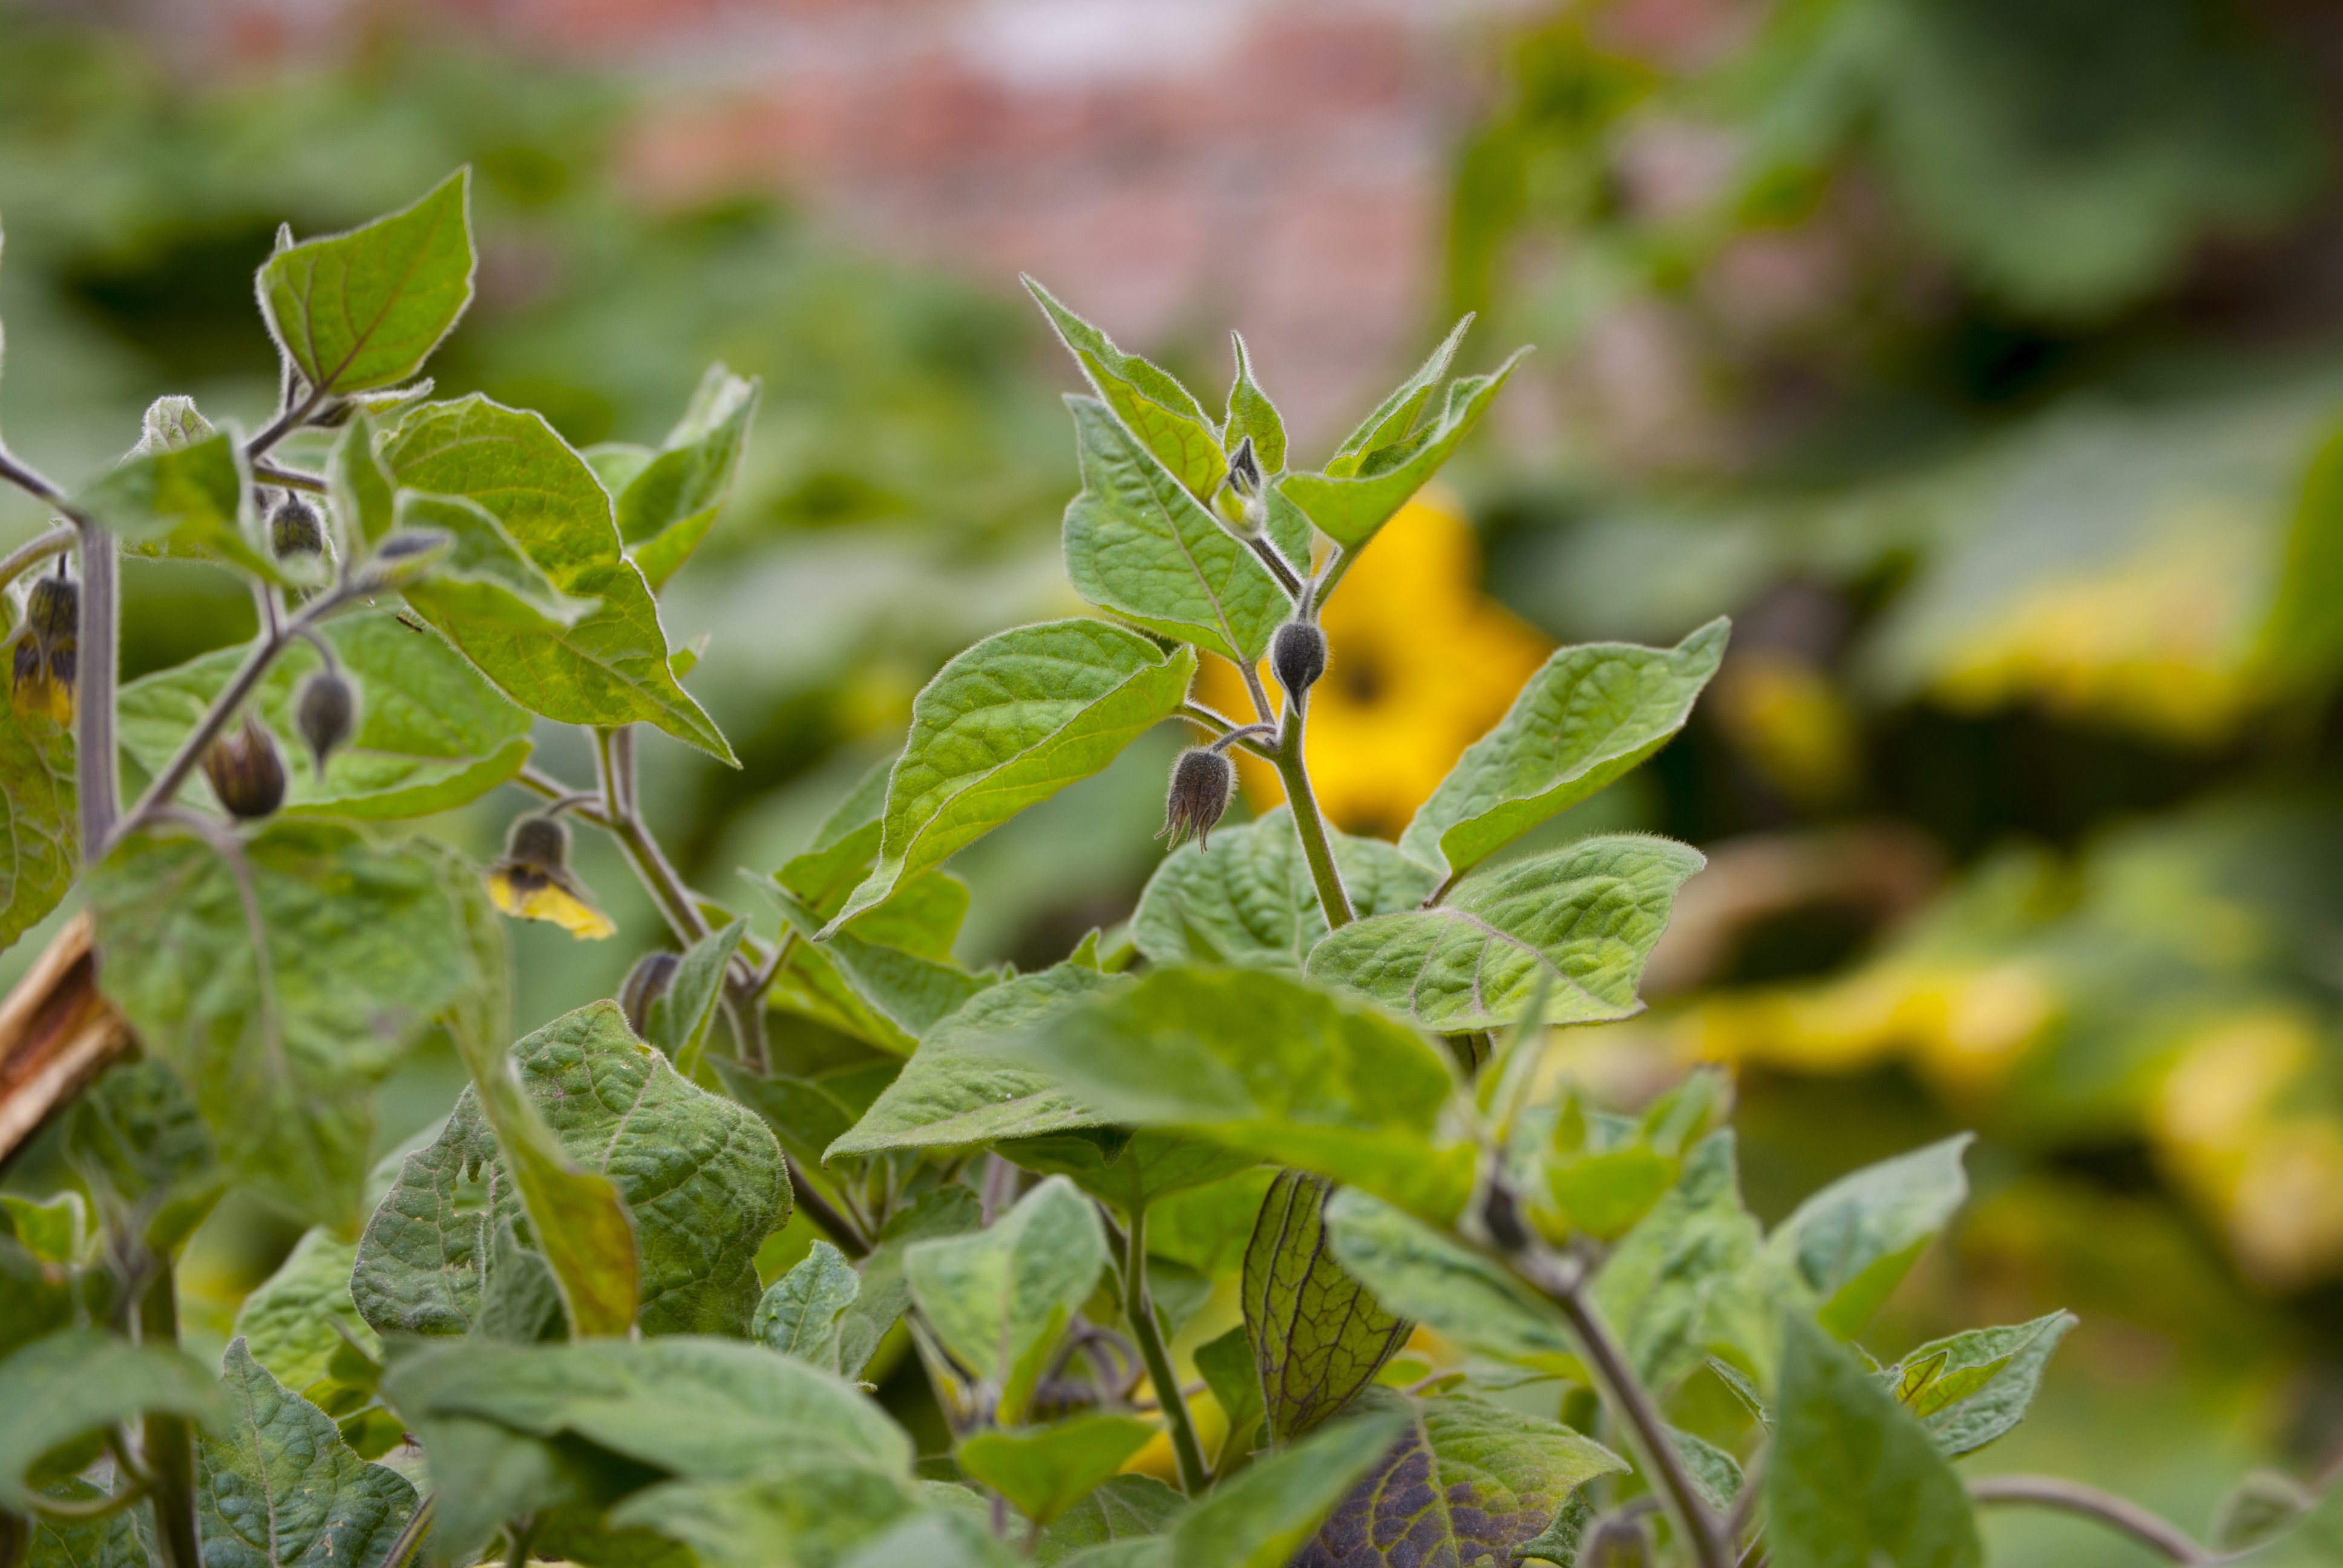
tree, nature, branch, plant, field, fruit, leaf, flower, orchard, food, green, produce, vegetable, flora, wildflower, leaves, shrub, flowering plant, land plant